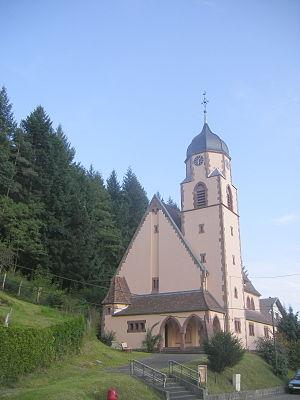
Inventaire du patrimoine protestant de Lorraine classé par département et par lettre alphabétique de communes.
Le temple protestant de Philippsbourg est une église de culte protestant située dans la commune française de Philippsbourg, dans le département de la Moselle.
Philippsbourg est une commune française du département de la Moselle en région Grand Est.